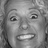
Emotion: happy